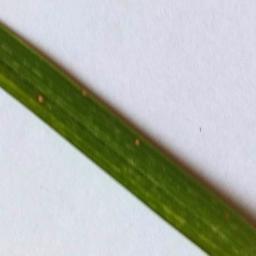
Label: Rice___Leaf_Blast